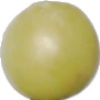
Label: Grape White 2